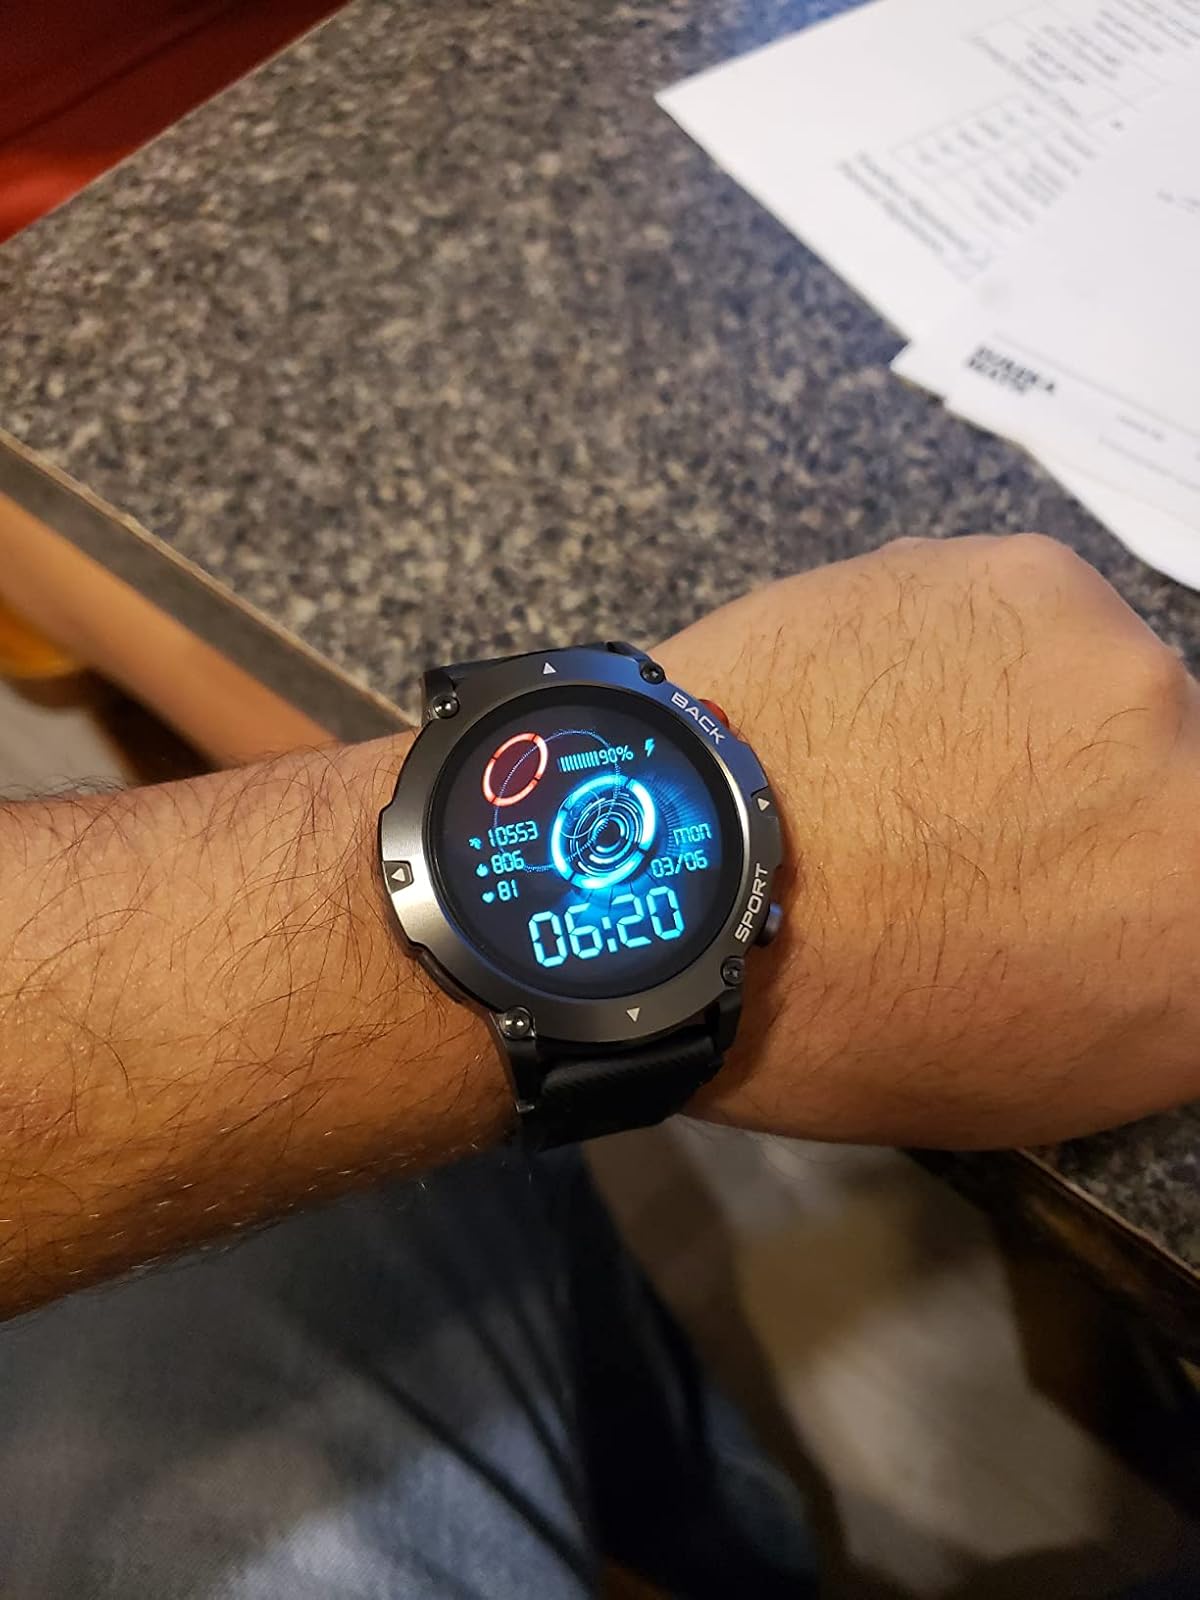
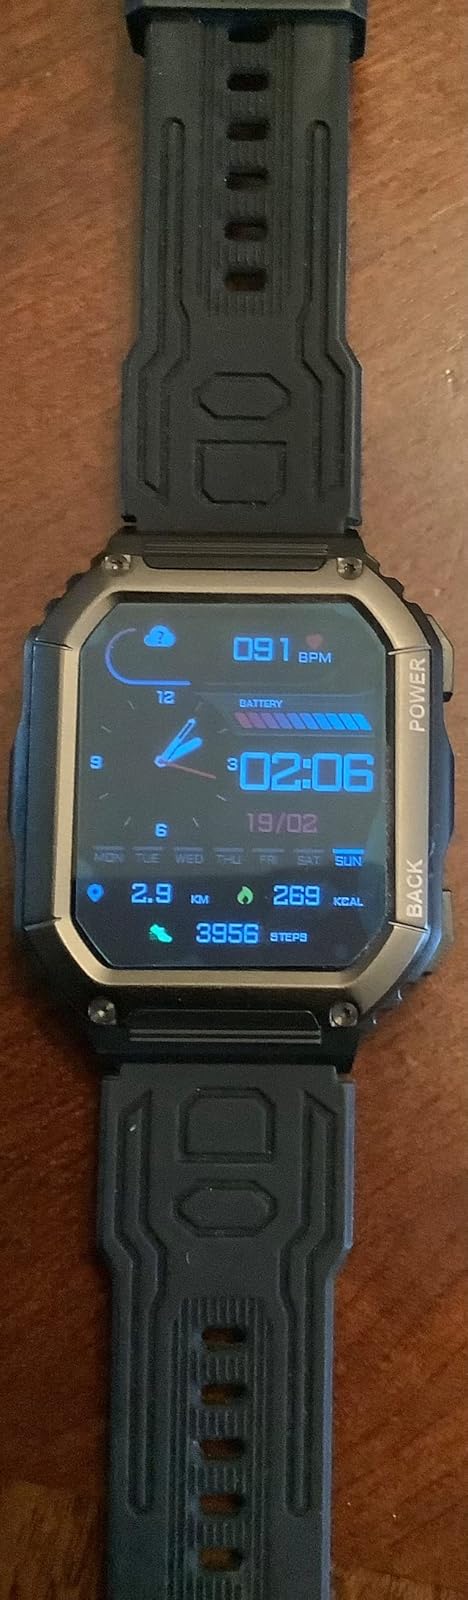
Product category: smartwatch
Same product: no